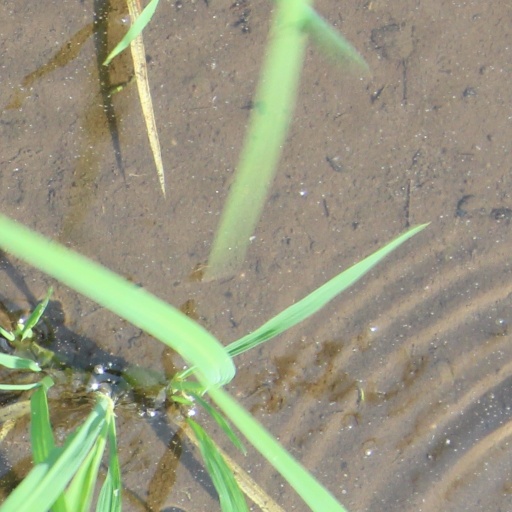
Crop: rice